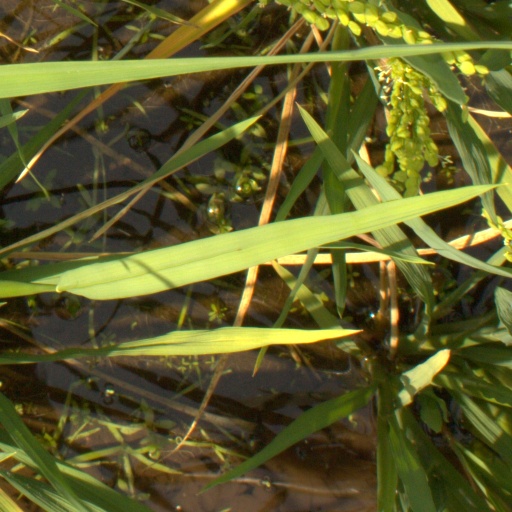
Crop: rice